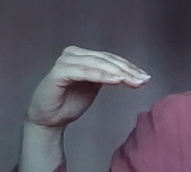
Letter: haa